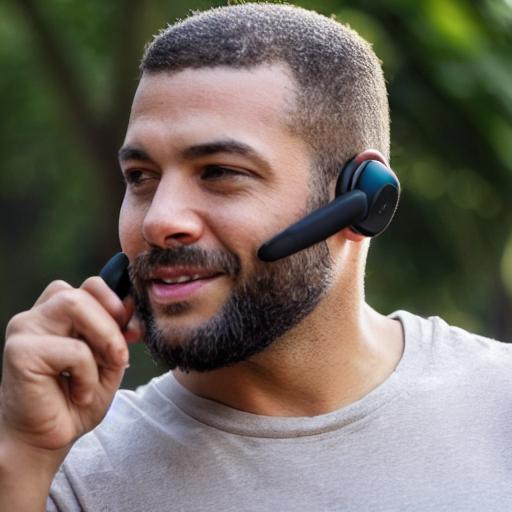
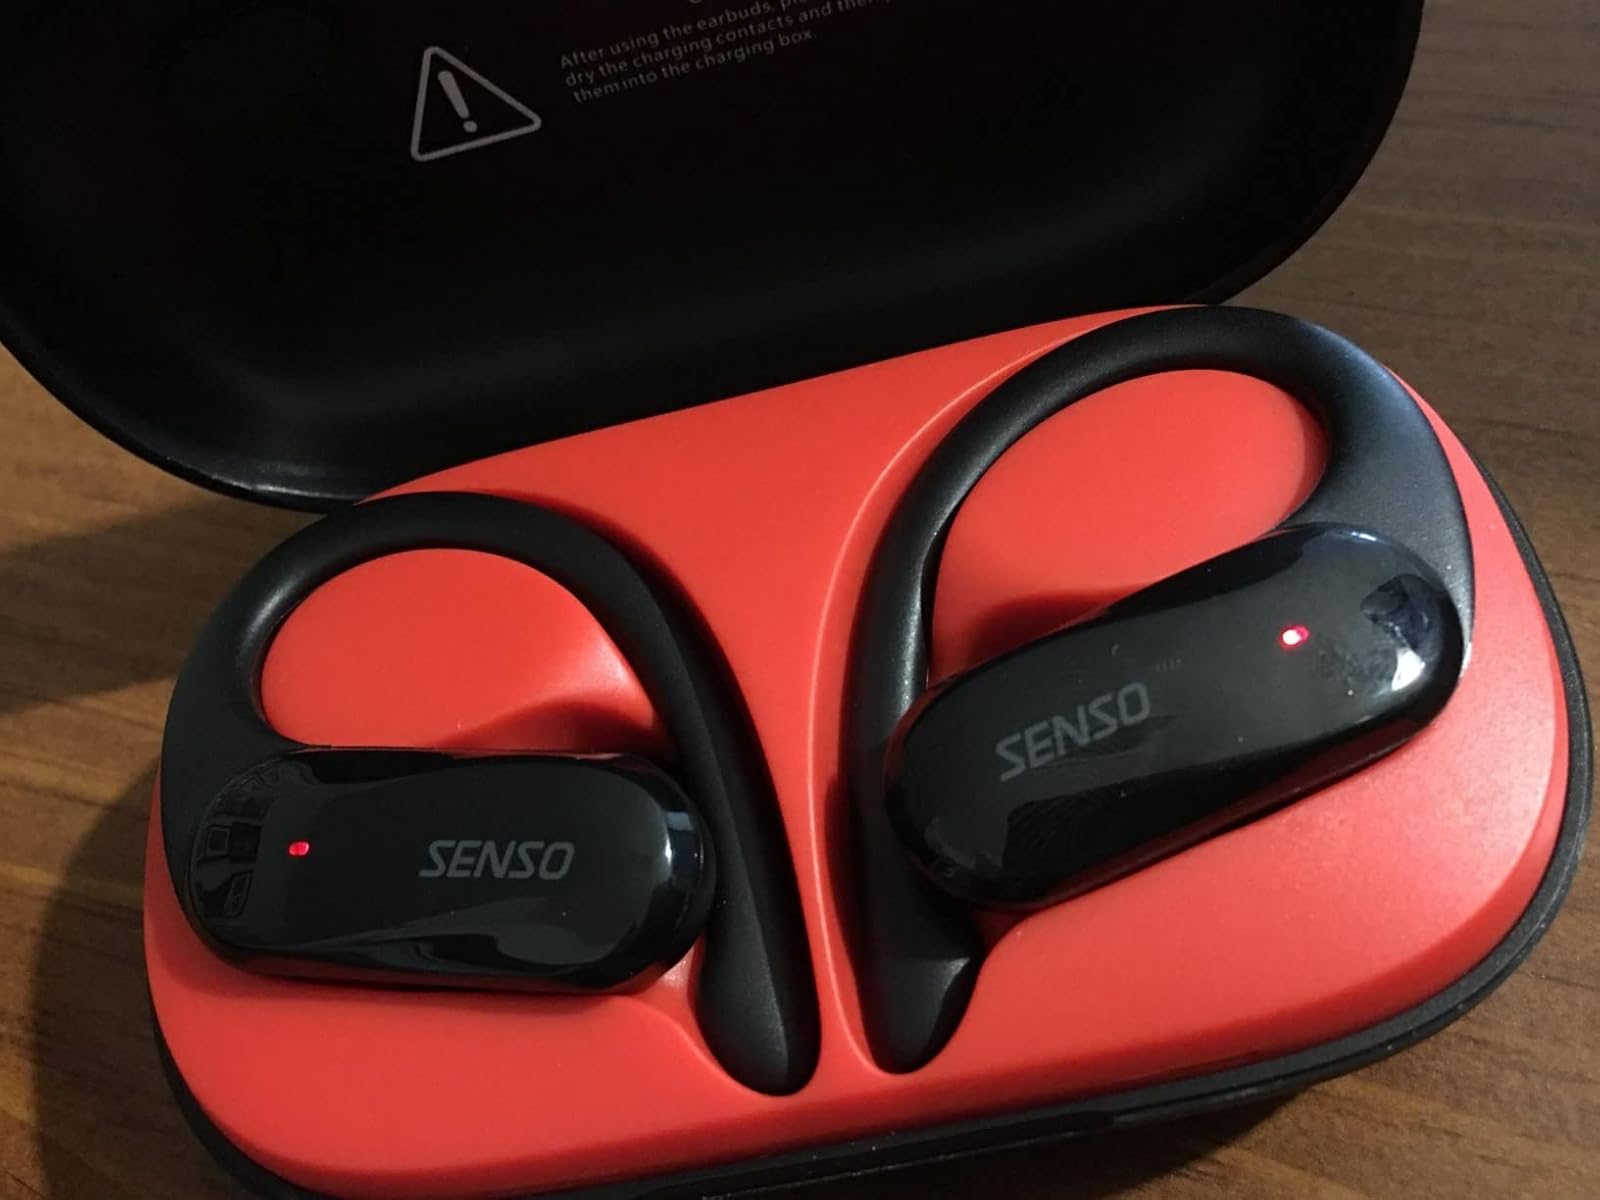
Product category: earbuds
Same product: no